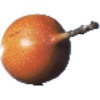
Label: Granadilla 1